Frank Weston Benson

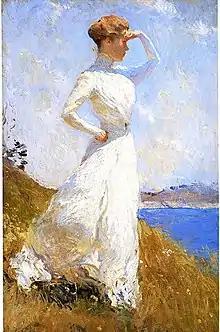
"Summer" (1909)

Frank Weston Benson, frequently referred to as Frank W. Benson, (March 24, 1862 – November 15, 1951) was an American artist from Salem, Massachusetts, known for his Realistic portraits, American Impressionist paintings, watercolors and etchings. He began his career painting portraits of distinguished families and murals for the Library of Congress. Some of his best known paintings ("Eleanor", Museum of Fine Arts, Boston; "Summer", Rhode Island School of Design Museum) depict his daughters outdoors at Benson's summer home, Wooster Farm, on the island of North Haven, Maine. He also produced numerous oil, wash and watercolor paintings and etchings of wildfowl and landscapes.